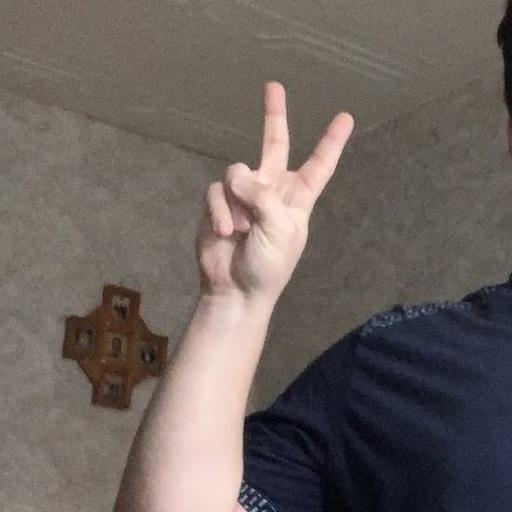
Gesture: peace